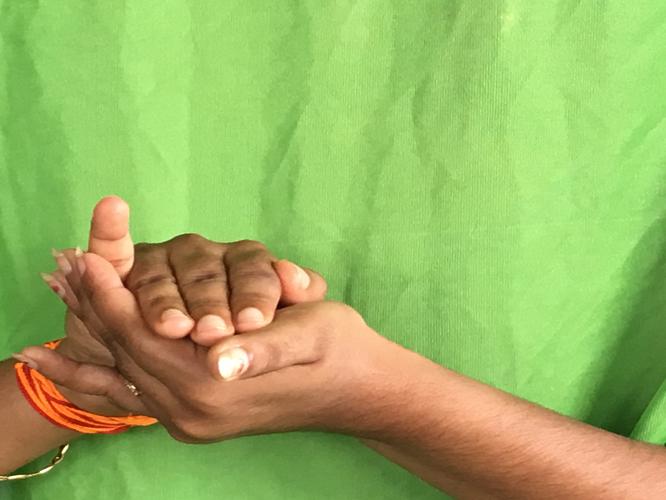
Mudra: Samputa
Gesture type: double_hand